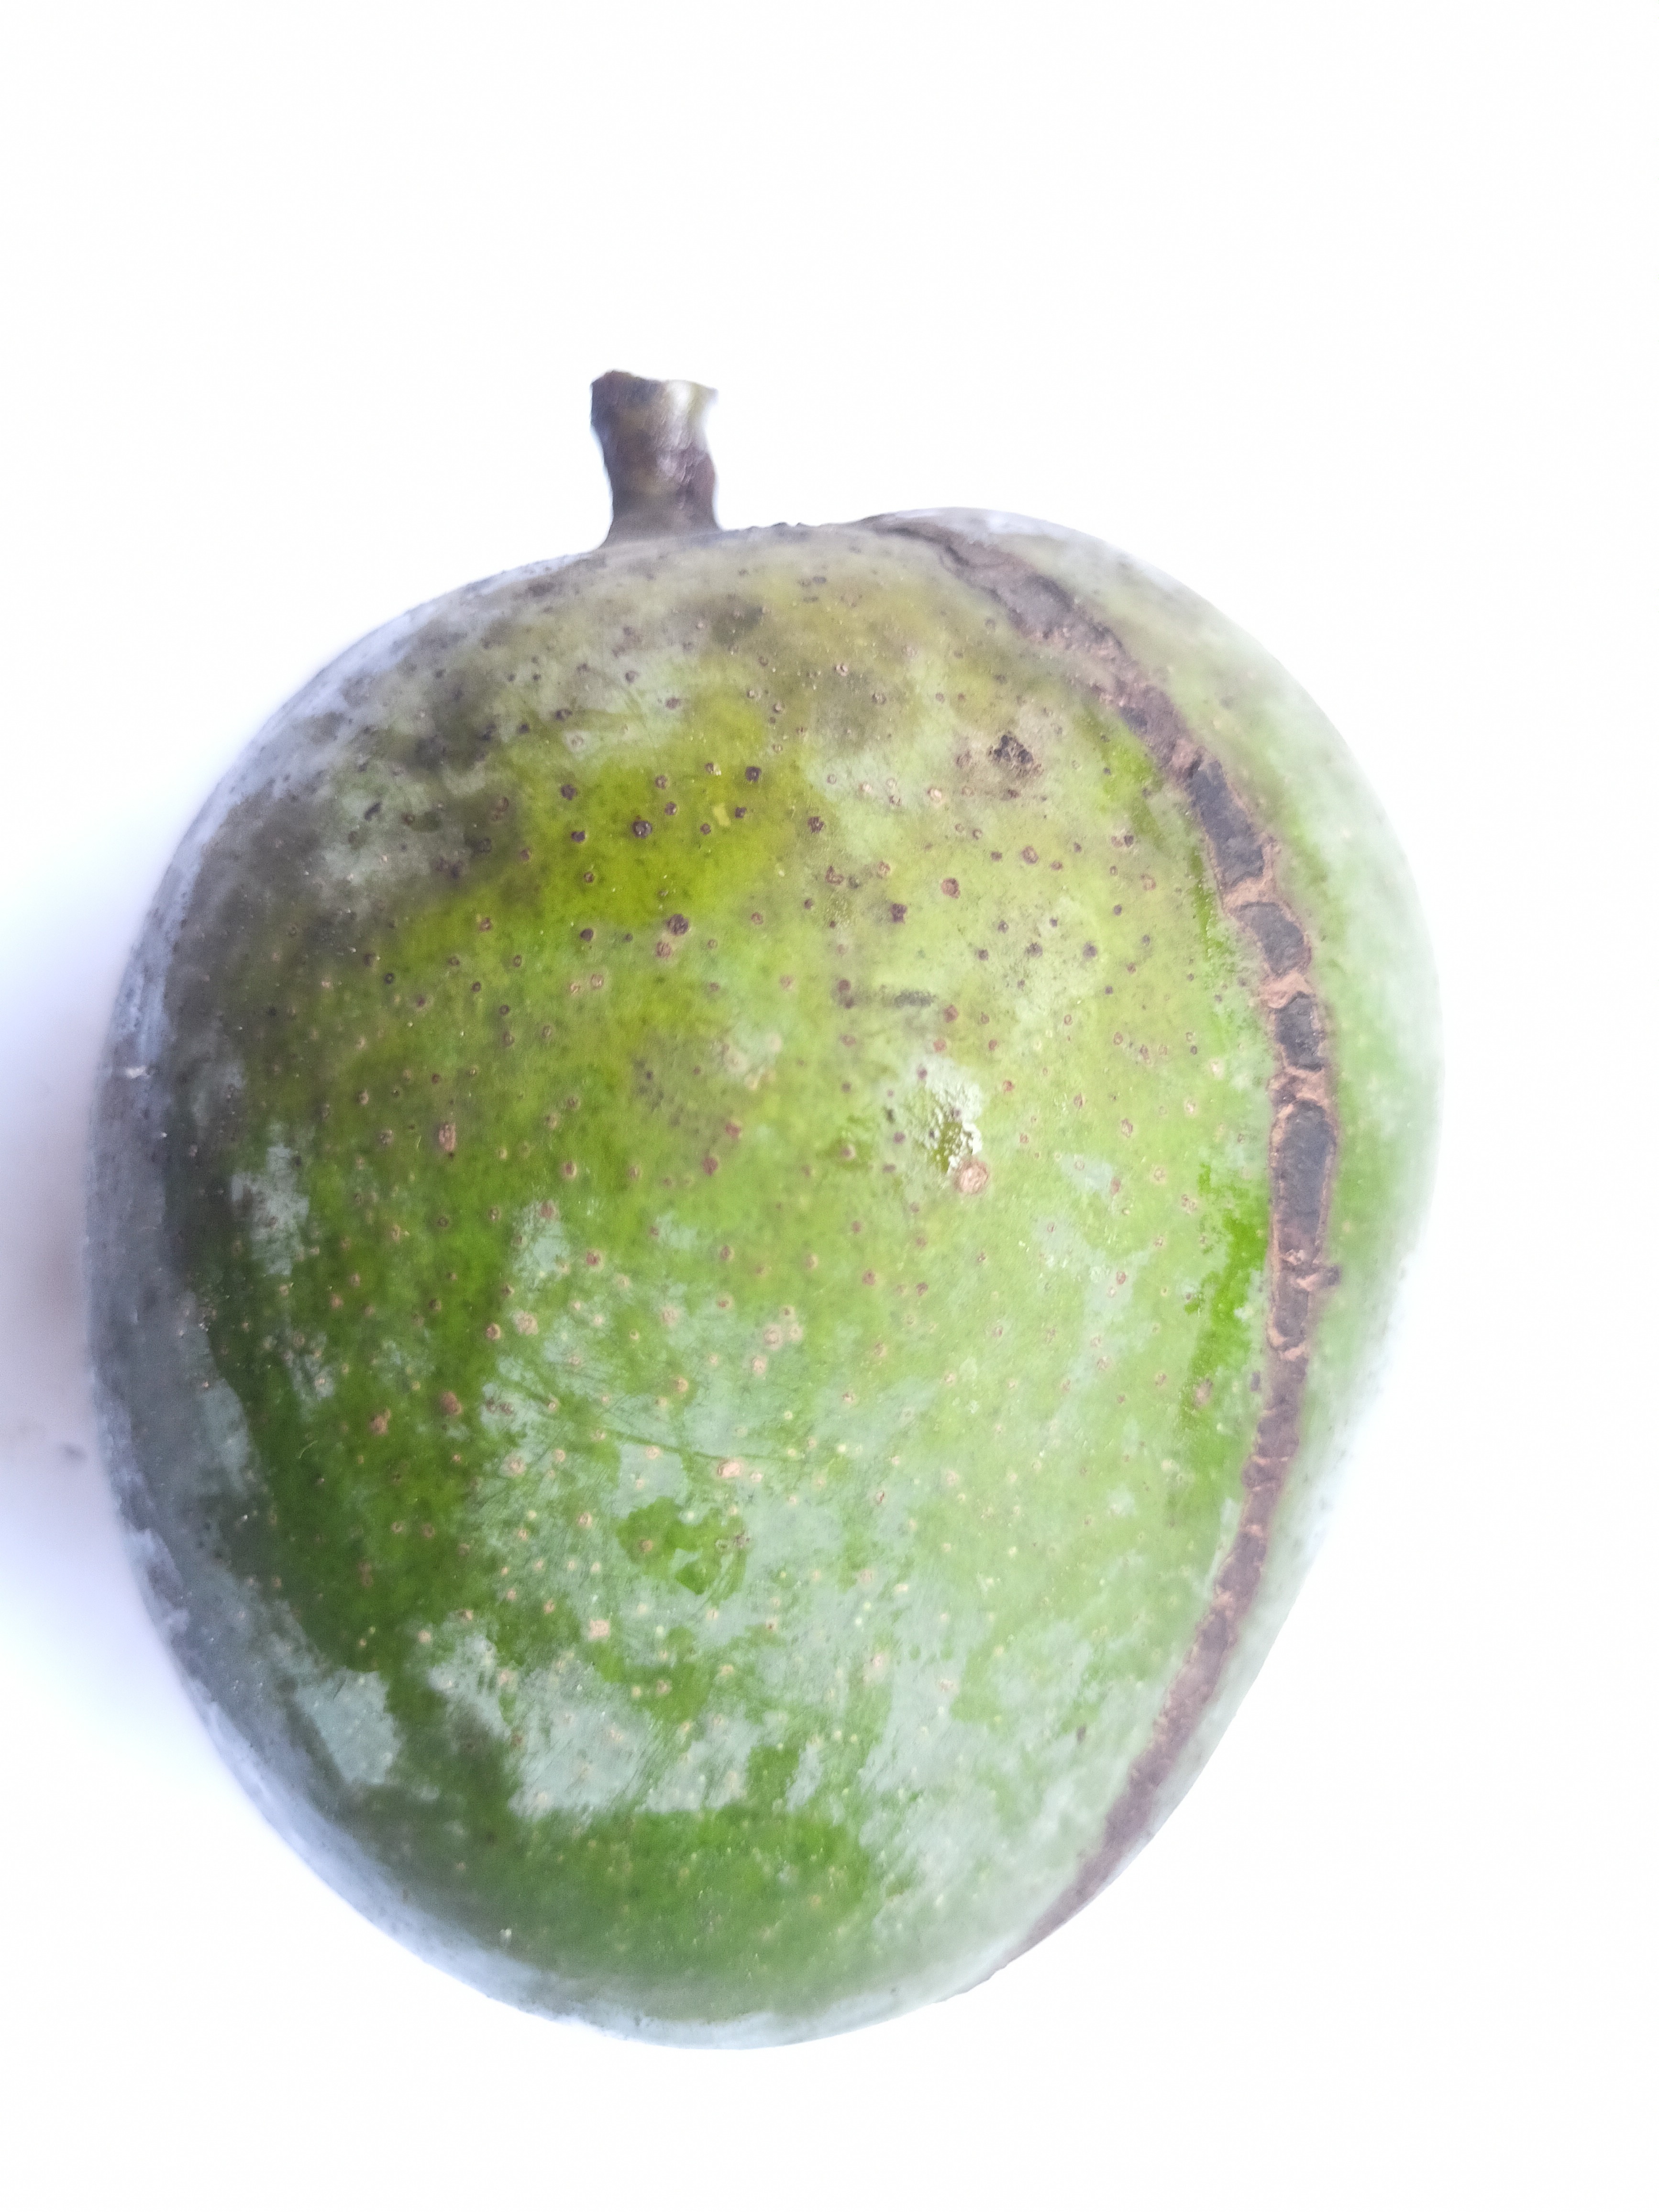
Mango variety: Khrishapat